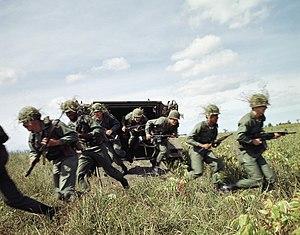
Le M113 est un véhicule de transport de troupes adopté par l'US Army en 1960. Conçu et produit par la firme californienne FMC, il fut la bête de somme de l'infanterie motorisée américaine durant la guerre du Viêtnam et est toujours largement utilisé dans les années 2000 par plusieurs armées.